Anders Bording

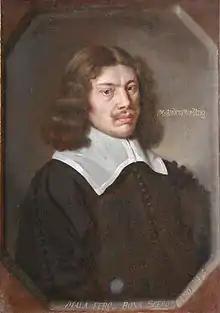
Anders Bording

Anders Christensen Bording (21 January 1619 – 24 May 1677) was a Danish poet and journalist. He was born in Ribe. He is notable for his epigrams, ballads, occasional poems and epistles, as well as for publishing the first Danish newspaper, the monthly "Den Danske Mercurius", written in verse entirely by him.